2013 UEFA European Under-19 Championship

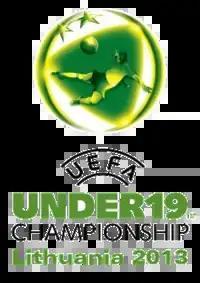

The 2013 UEFA European Under-19 Championship was the 12th edition of the UEFA European Under-19 Championship, since its reclassification from an under-18 tournament in 2002, and the 62nd since the tournament was created in 1948. It was hosted in Lithuania from 20 July to 1 August 2013, in three cities. Only players born after 1 January 1994 were eligible to participate.